MreB

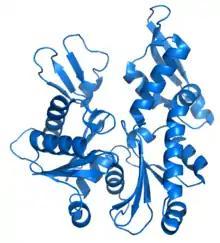
MreB in cartoon representation. The fold of the protein is similar to its eukaryotic counterpart actin.

MreB is a protein found in bacteria that has been identified as a homologue of actin, as indicated by similarities in tertiary structure and conservation of active site peptide sequence. The conservation of protein structure suggests the common ancestry of the cytoskeletal elements formed by actin, found in eukaryotes, and MreB, found in prokaryotes. Indeed, recent studies have found that MreB proteins polymerize to form filaments that are similar to actin microfilaments. It has been shown to form multilayer sheets comprising diagonally interwoven filaments in the presence of ATP or GTP.